Charles Forbes (Royal Navy officer)

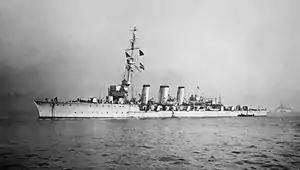
The cruiser, , commanded by Charles Forbes during the First World War

Forbes served in the First World War as Executive Officer in the battleship in the Mediterranean Fleet from November 1914 and saw action in the Dardanelles campaign in April 1915. He became Flag Commander to Admiral Sir John Jellicoe, Commander-in-Chief of the Grand Fleet, in the battleship in October 1915 and saw action at the Battle of Jutland in May 1916 for which he was awarded the Distinguished Service Order on 15 September 1916. He moved on to become Flag Commander to Admiral Sir Charles Madden, Second-in-Command of the Grand Fleet, in the battleship in February 1917. He was awarded the Order of Saint Stanislaus, 2nd Class with Swords for his action during the Battle of Jutland on 5 June 1917. Promoted to captain on 30 June 1917, he was given command of the cruiser in the Grand Fleet in July 1917 and was present at the surrender of the German fleet in November 1918.